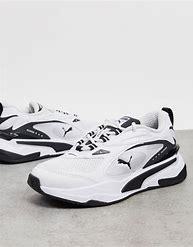
Brand: Puma
Model: Rs Fast